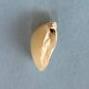
Maize quality: Bad